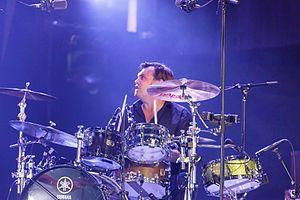
The Celtic Social Club est un ensemble musical de rock celtique franco-britannique. Il est formé en 2013 et dirigé par Manu Masko. Le groupe est formé par un collectif de musiciens bretons, français, irlandais, avec des invités souvent liés au monde Celte ou aux musiques du monde. Inspirés par l'aventure de leurs aînés du Buena Vista Social Club et du New Orleans Social Club, ils affichent l'ambition de populariser la musique celtique en l'ouvrant au rock et aux musiques actuelles.